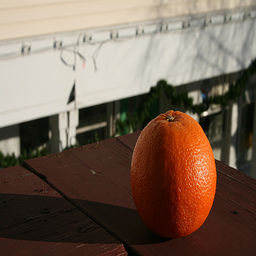
Label: Orange